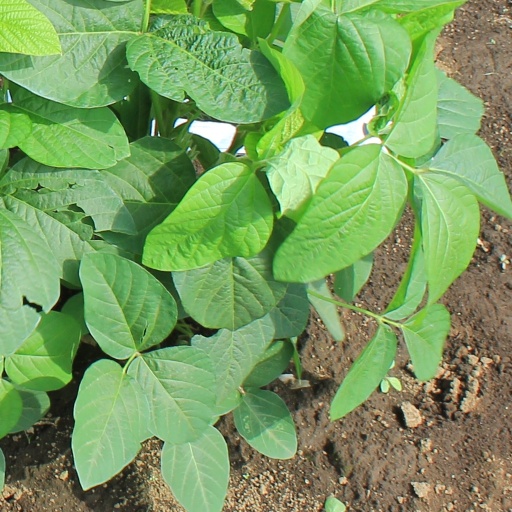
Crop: soybean